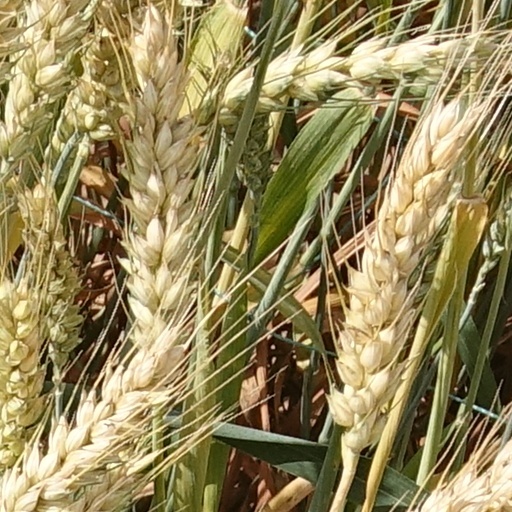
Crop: wheat